Universidad Nacional Experimental del Táchira

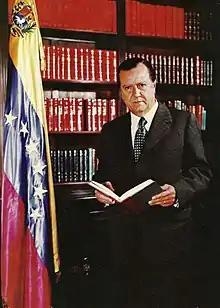
Rafael Caldera Ex-President of Venezuela and Founder of the UNET in 1974

The Universidad Nacional Experimental del Táchira was created by President Rafael Caldera on February 27, 1974. It was opened on June 23, 1975 with engineering and agronomy faculties only. Over the years, the university has become one of the most recognized and prestigious universities in Venezuela, reflected in the success of the majority of its graduates, who mostly are being hired by important companies over the country and even the world, because of the solid academic formation students acquired at the UNET and the work experience students complete in their internships. Also, various research activities have made the UNET a very important academic institution that contributes to the process of socioeconomic development in the region and the country. Currently, several research plans are being developed and focused on Engineering and Architecture careers which are the most important careers in the university.